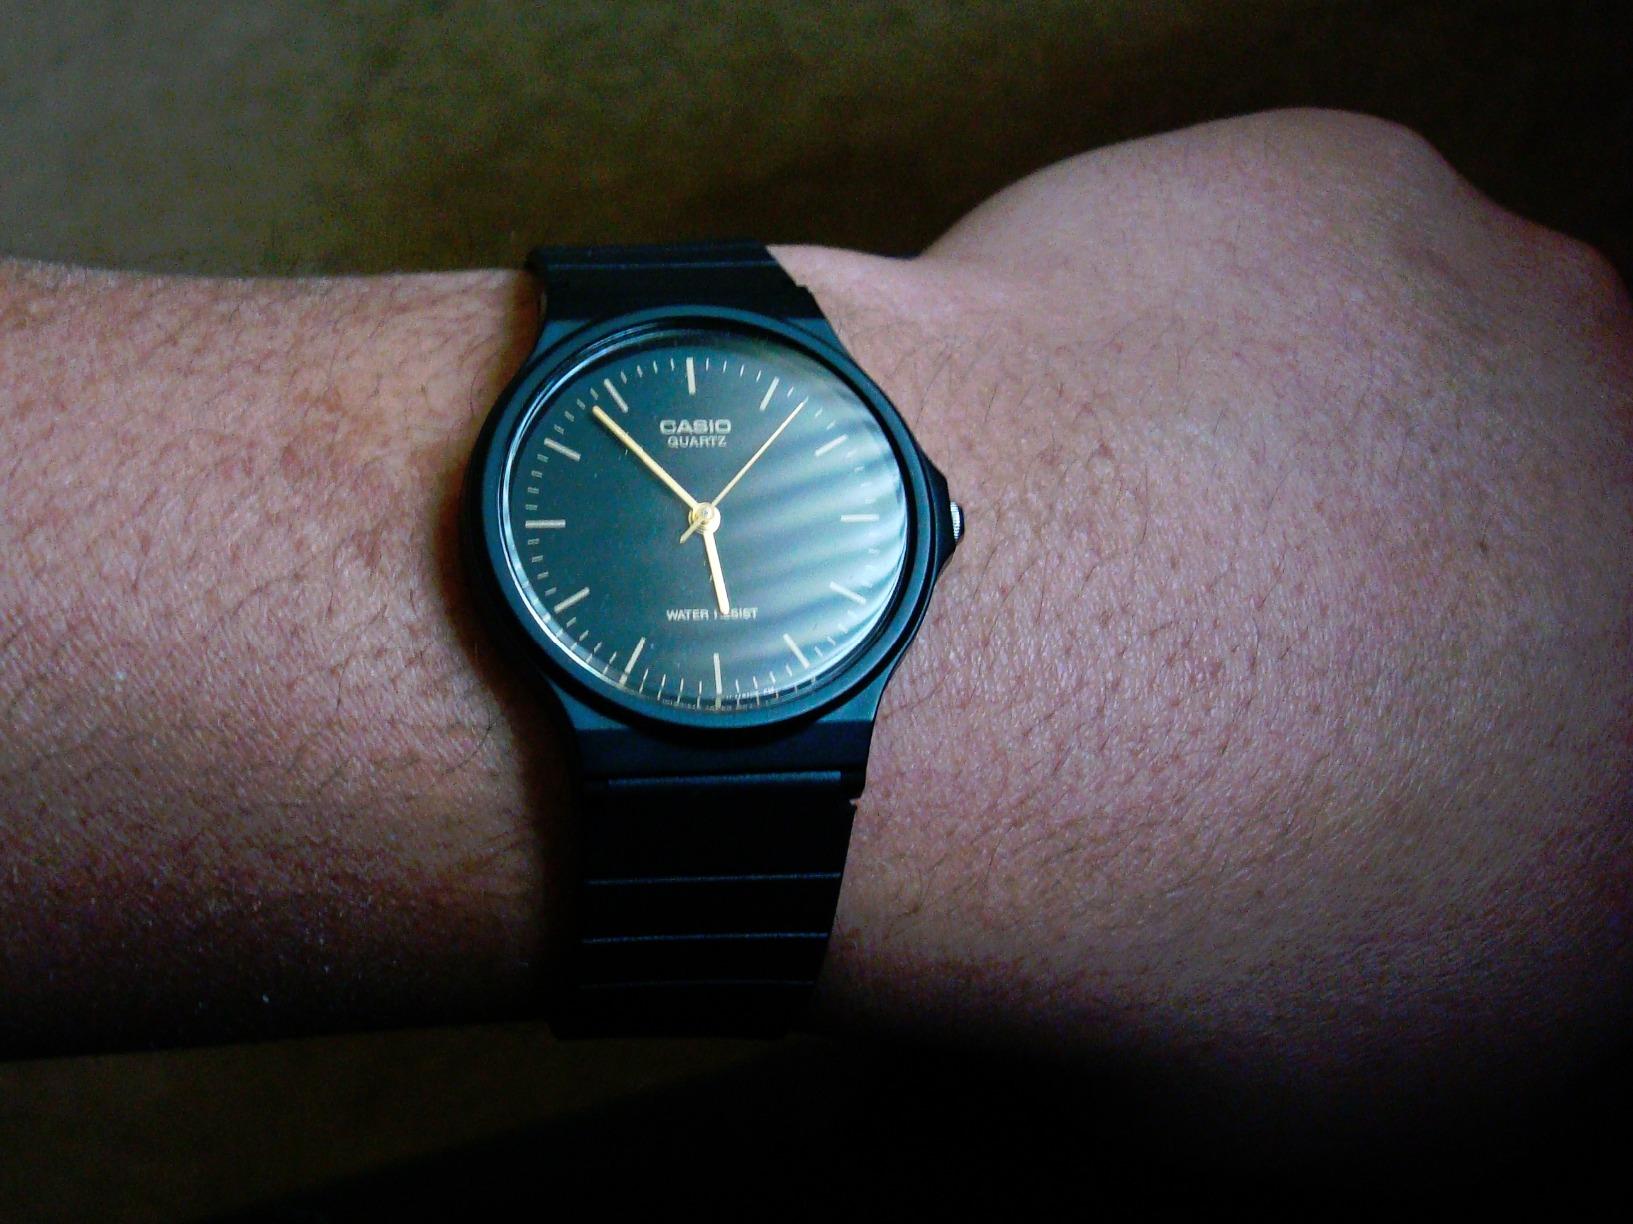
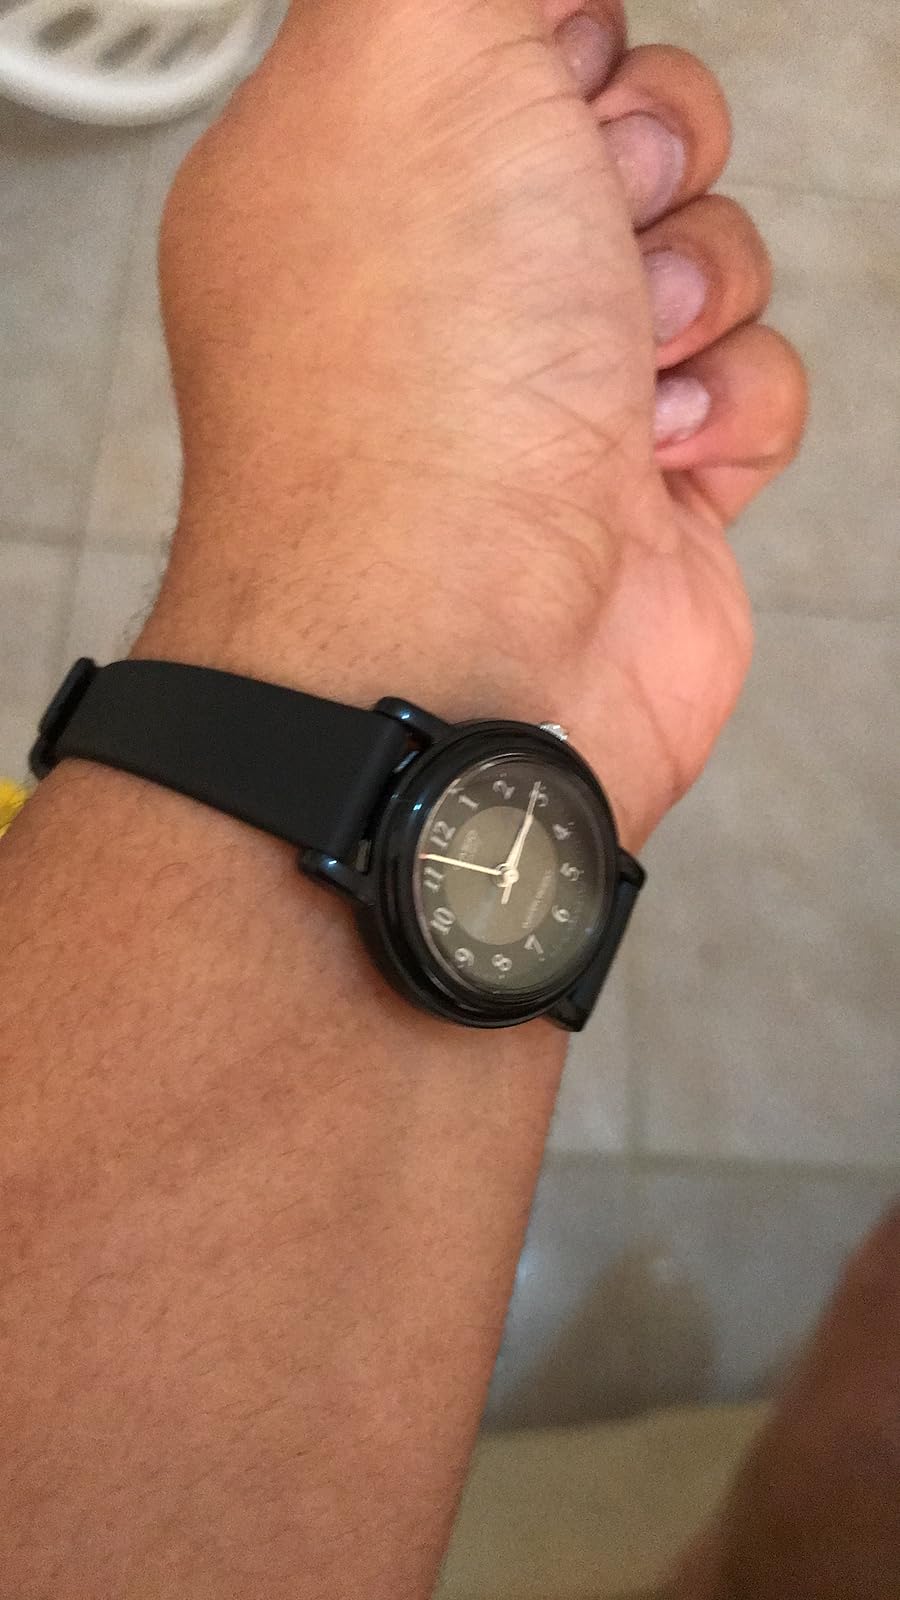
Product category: accessories_watch
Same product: no